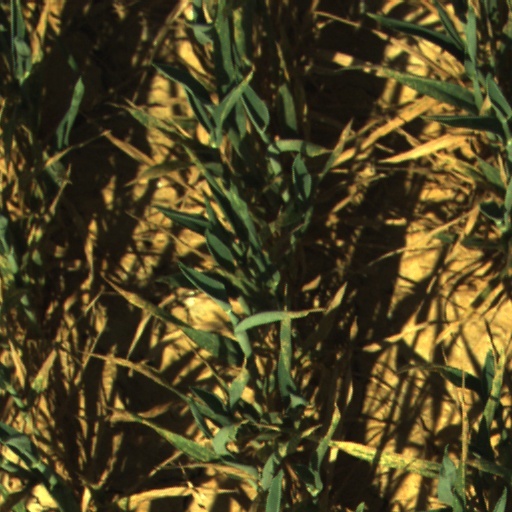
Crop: wheat